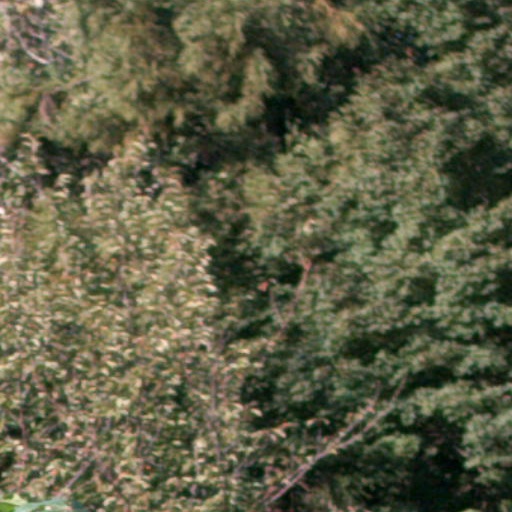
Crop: cassava